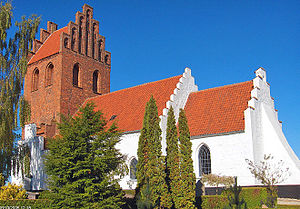
Grønholt Kirke
fra sydøst
Grønholt Kirke ligger i landsbyen Grønholt ca. 5 km nordøst for Hillerød i Region Hovedstaden.